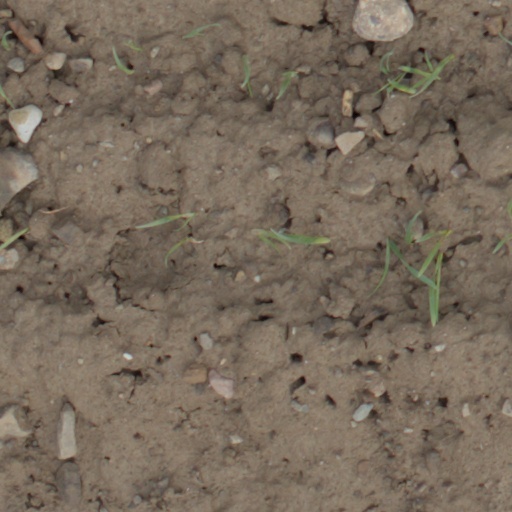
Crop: wheat